Ninian Park

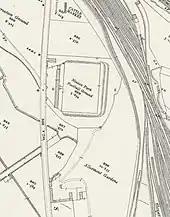
An Ordnance Survey map

Cardiff won promotion from the Second Division of the Southern Football League to the First Division in 1912–13. Following the resumption of league football after the First World War, the team's fourth-placed finish in the 1919–20 season raised enough income to eliminate the club's debts. This also allowed for the construction of an all-seater stand at Ninian Park behind the north goal which was named the Canton Stand. In 1920, Cardiff was elected to the Second Division of The Football League, helping attendances increase significantly. Matches against well known clubs in the top two divisions of the English football league system attracted considerable interest, with attendances averaging over 28,000 in the Second Division. Further improvements were implemented after this first season in The Football League; a roof was erected over the new Canton Stand, the spectator banks were raised and the pitch was relaid with sea-washed turf, a fine variety of grass grown on the coast that is cleansed by tidal flow. The club stated that the new playing surface was "now equal to the best in the country." Attendances rose again as Cardiff won promotion to the First Division after one season. The opening match of the 1921–22 season attracted a crowd of over 55,000 for a 1–0 defeat by Tottenham Hotspur. The turnstiles were closed once 50,000 spectators had been let into the ground, but the remaining crowds outside, still queuing for entry, forced open the exit gates and entered the ground. Club estimates put the attendance at between 56,000 and 60,000, with spectators even climbing the scoreboard to gain a vantage point.